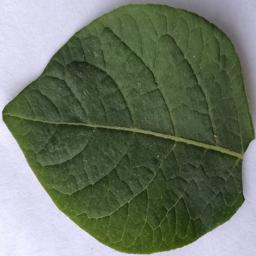
Etiqueta: Sana